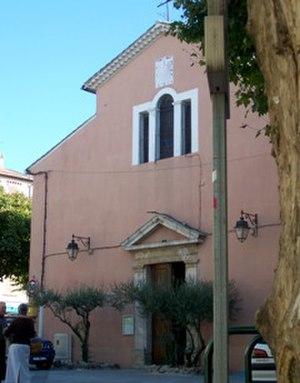
Eglise de Carnoules
Carnoules est une commune française située dans le département du Var en région Provence-Alpes-Côte d'Azur.